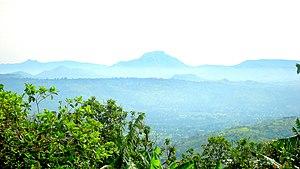
Cette image représente une vue du paysage filmé depuis des hautes terres du village Bandjoun, à l'Ouest du Cameroun.
Pète-Bandjoun est une commune du Cameroun située dans la région de l'Ouest. Elle est le chef-lieu du département du Koung-Khi. Créée en tant que commune rurale en 1959, elle a été érigée en « commune de Pète-Bandjoun » en 2007.
"La commune au Cameroun est ""la Collectivité Territoriale Décentralisée de base"". Les communes ont plusieurs types de dénomination: la commune rurale, la commune urbaine, la commune d'arrondissement et la communauté urbaine.